Sarabandes (Satie)

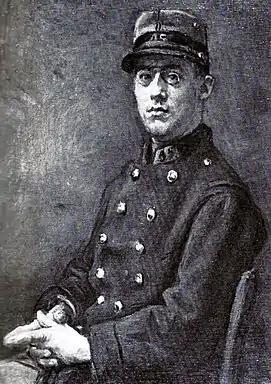
Erik Satie in army uniform, 1893 painting by Marcellin Desboutin

The Sarabandes are three dances for solo piano composed in 1887 by Erik Satie. Along with the famous "Gymnopédies" (1888) they are regarded as his first important works, and the ones upon which his reputation as a harmonic innovator and precursor of modern French music, beginning with Debussy, principally rests. The "Sarabandes" also played a key role in Satie's belated "discovery" by his country's musical establishment in the 1910s, setting the stage for his international notoriety.